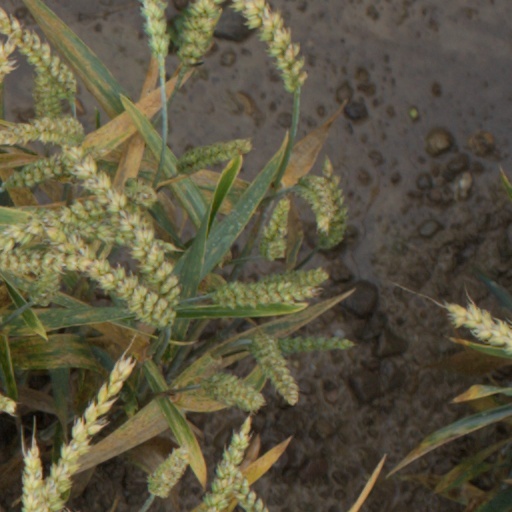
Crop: wheat